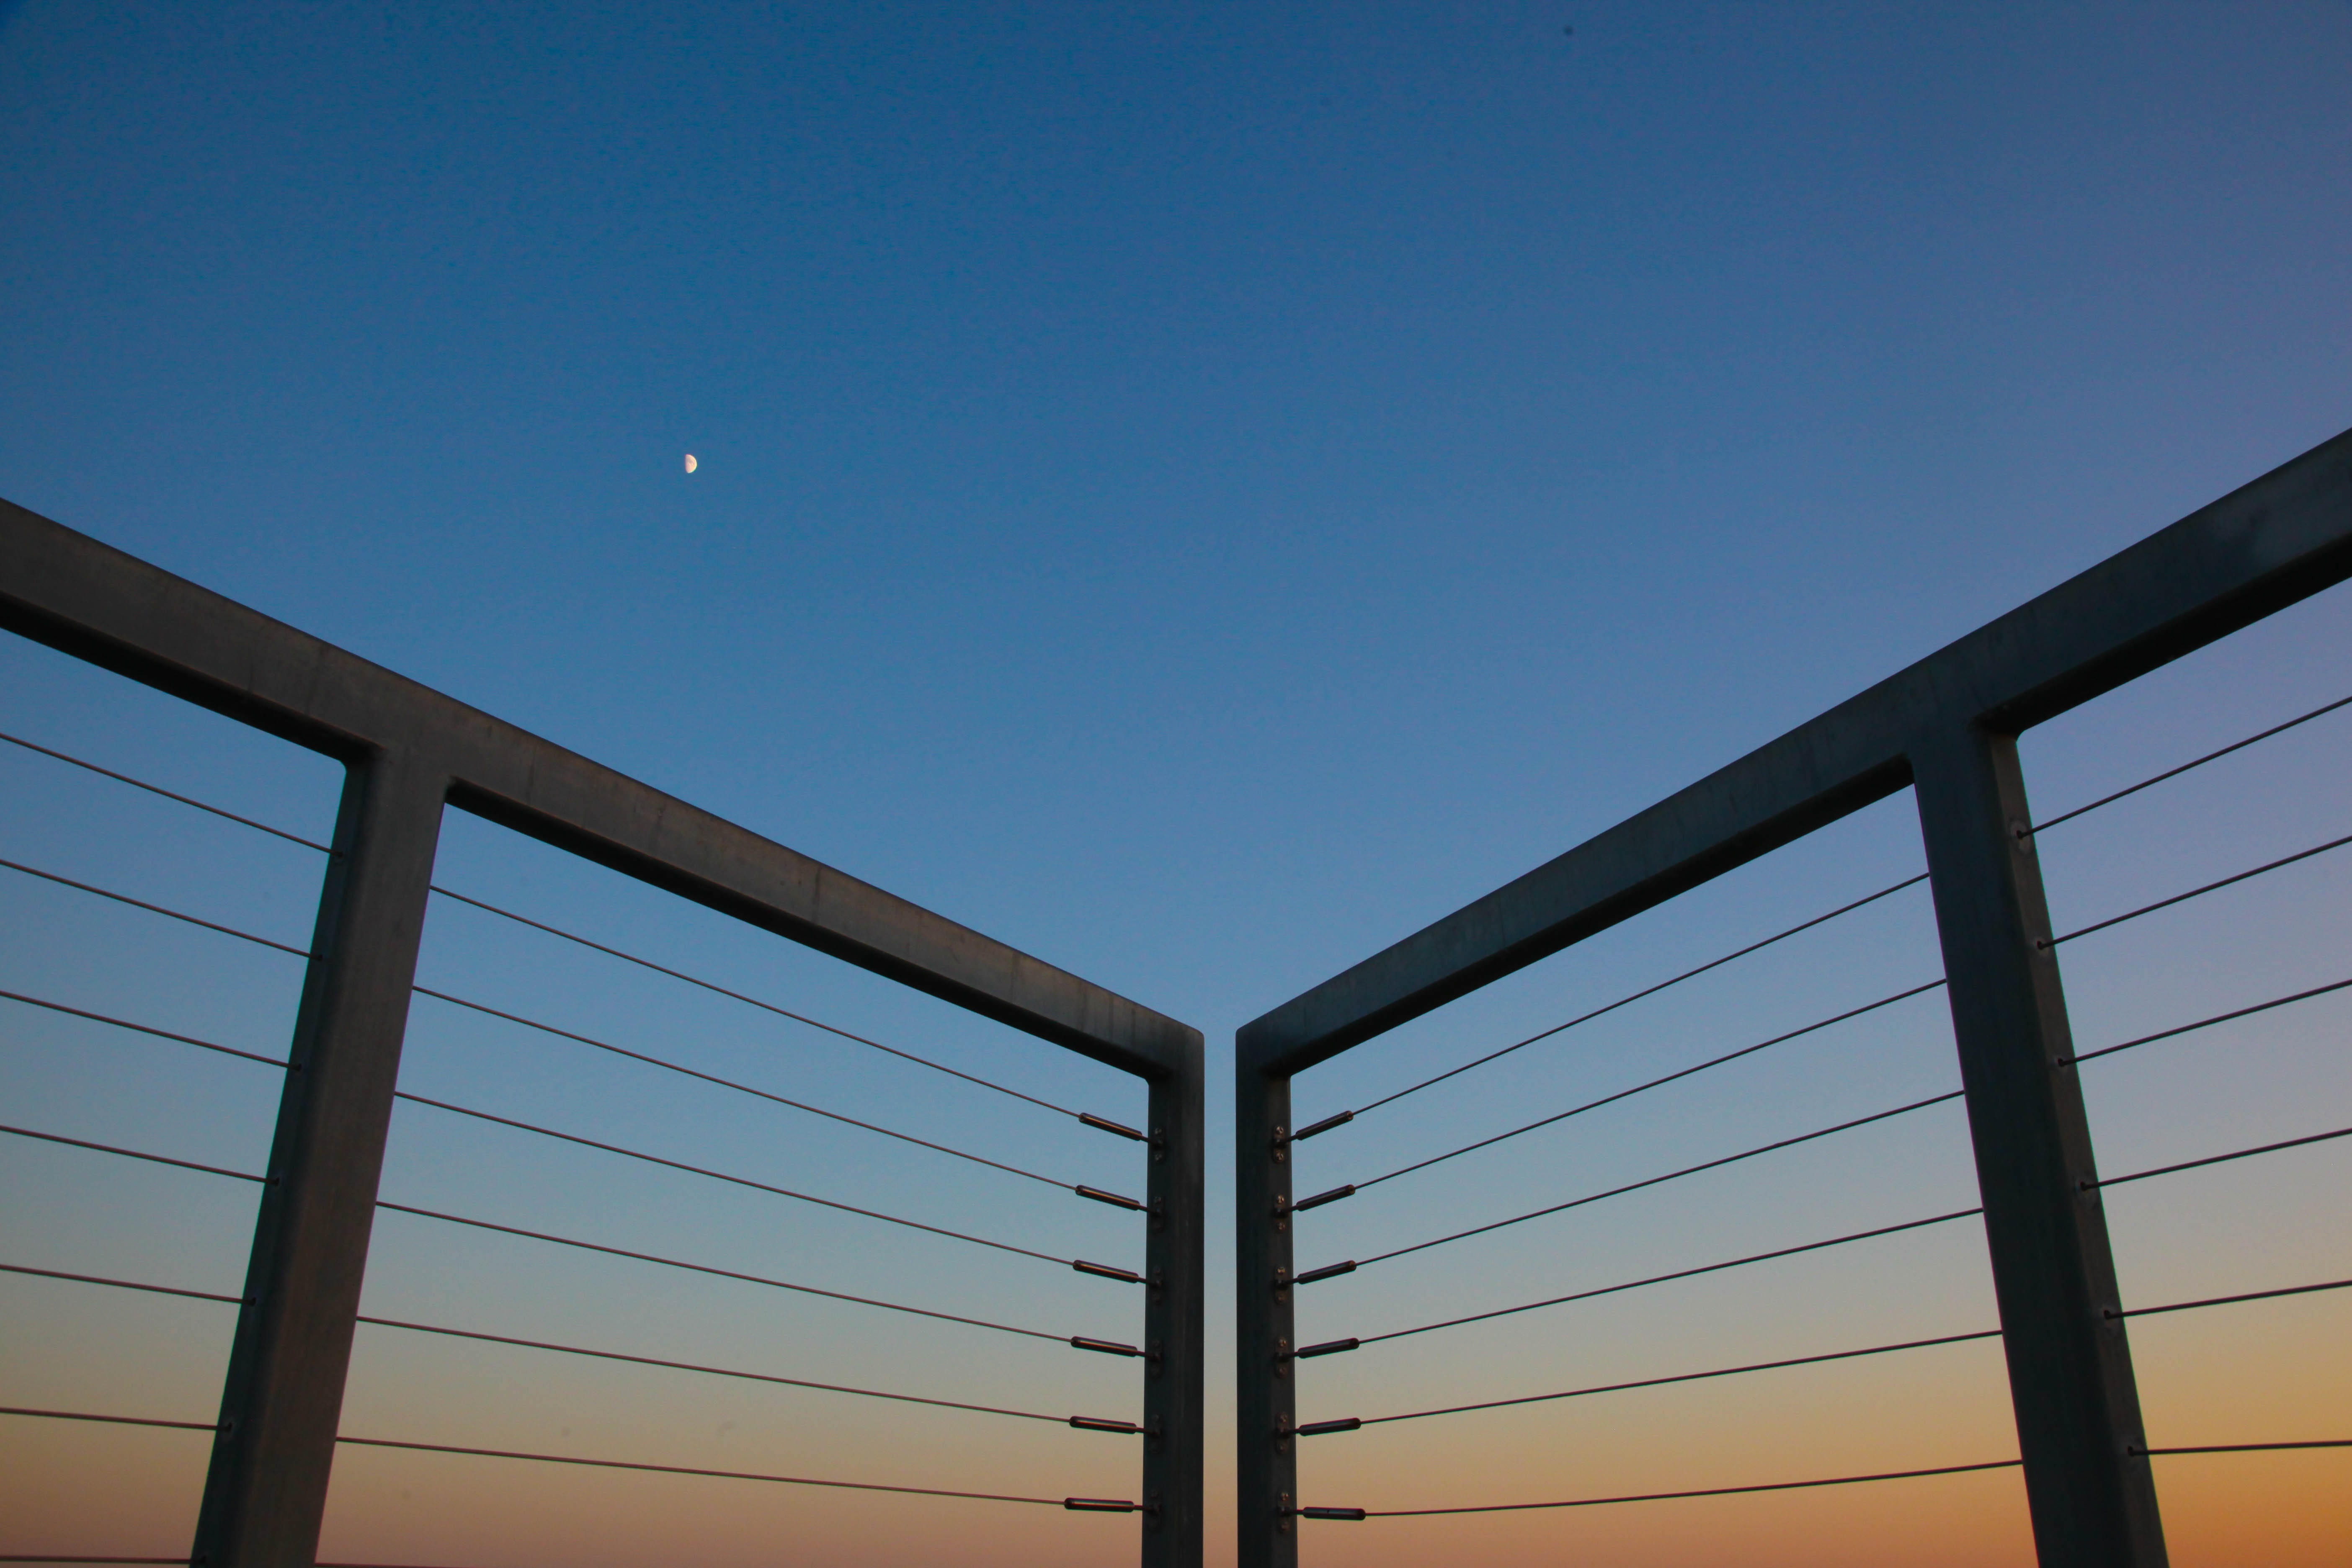
light, sky, sunlight, ceiling, line, lighting, daylighting, outdoor structure